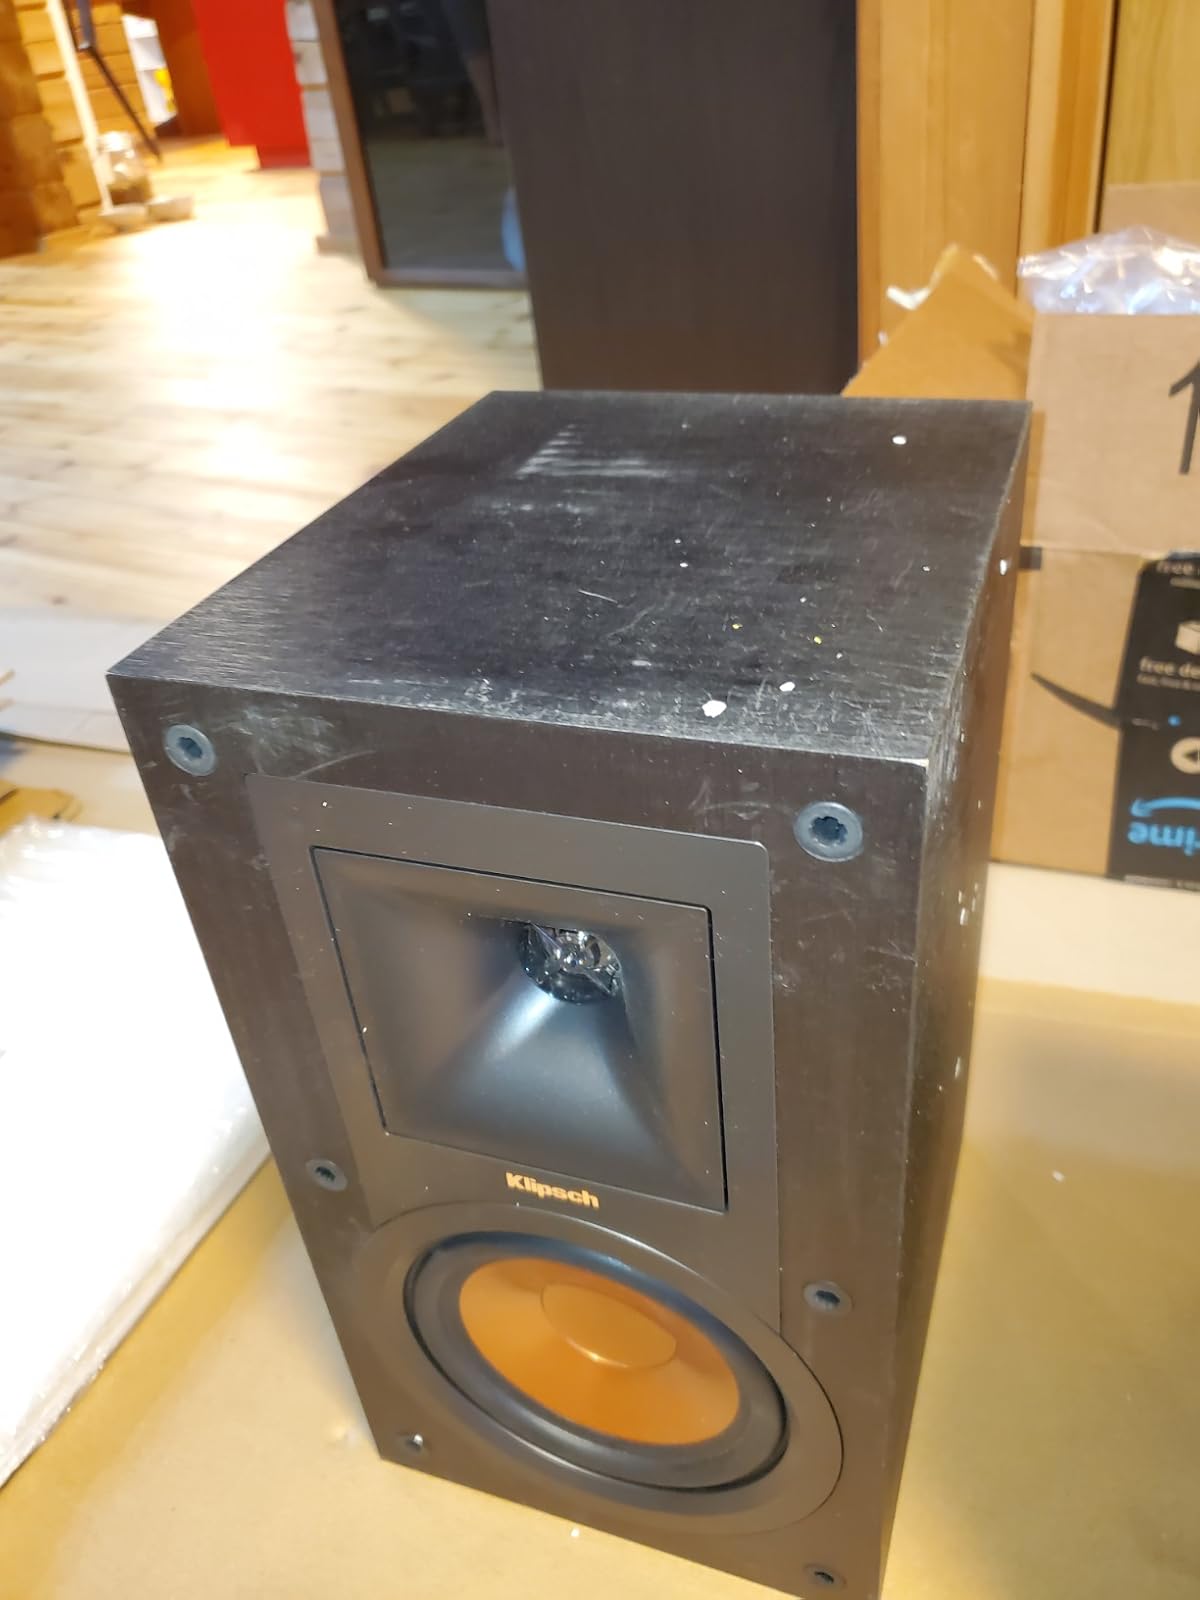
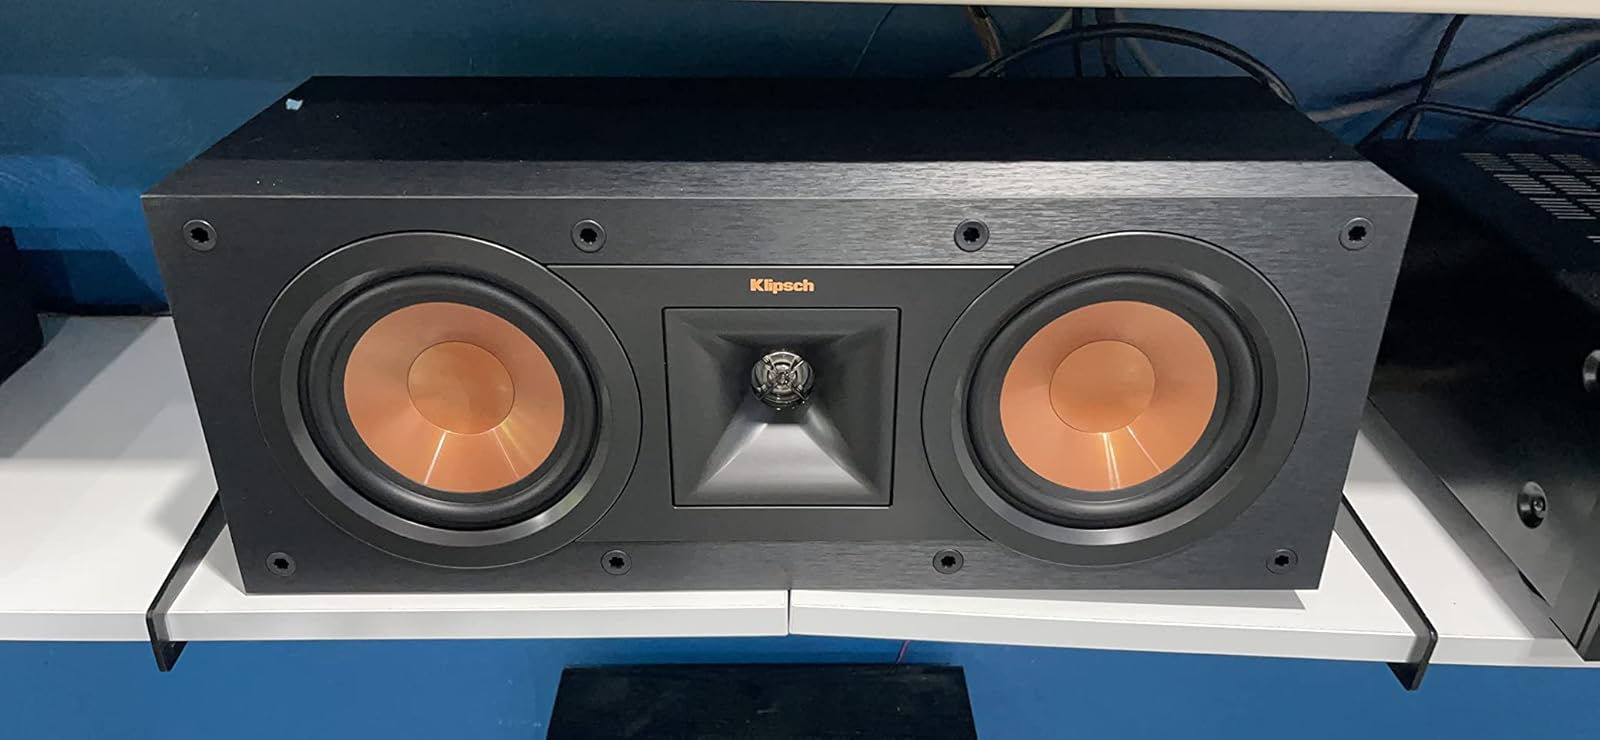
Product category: speaker
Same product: no